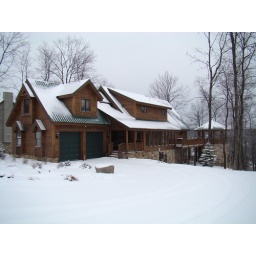
Beautiful log home construction in this gated lake area community.